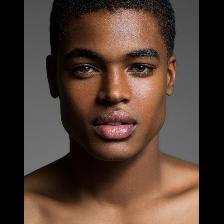
Label: Human